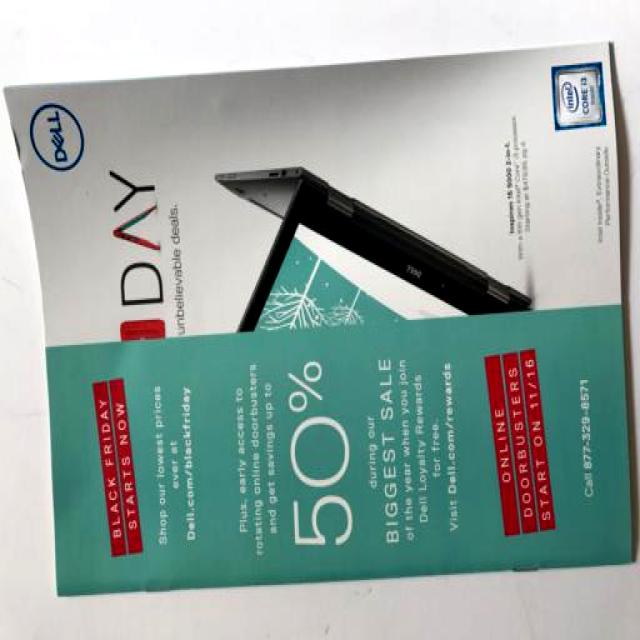
Label: Paper